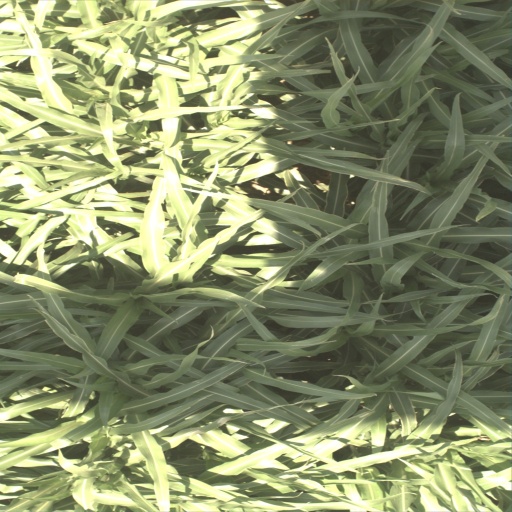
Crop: sorghum